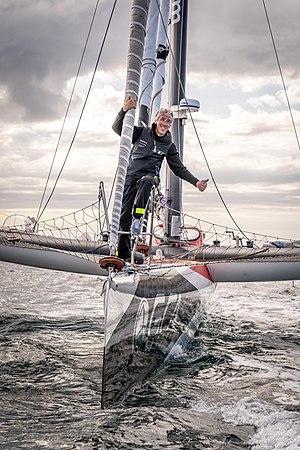
Gilles Lamiré sur son Multi 50
Multi 50 Groupe GCA - Mille et Un Sourires est un voilier trimaran de 50 pieds conçu pour la course au large. Il fait partie de la classe Multi50.